Fast-food restaurant

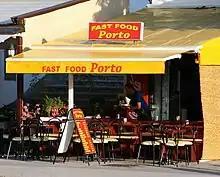
A fast-food restaurant in the port of Malinska, Croatia

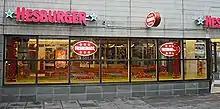
A Hesburger fast-food restaurant in Tapiola, Espoo, Finland

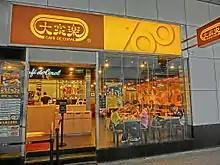
A Café de Coral restaurant in Hong Kong

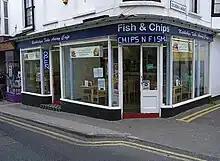
A fish and chip shop in Broadstairs, Kent, England

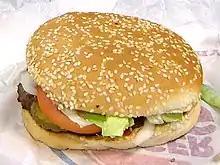
The Burger King Whopper sandwich made its debut in 1957.

A fast-food restaurant, also known as a quick-service restaurant (QSR) within the industry, is a specific type of restaurant that serves fast-food cuisine and has minimal table service. The food served in fast-food restaurants is typically part of a "meat-sweet diet", offered from a limited menu, cooked in bulk in advance and kept hot, finished and packaged to order, and usually available for take away, though seating may be provided. Fast-food restaurants are typically part of a restaurant chain or franchise operation that provides standardized ingredients and/or partially prepared foods and supplies to each restaurant through controlled supply channels. The term "fast food" was recognized in a dictionary by Merriam–Webster in 1951.